The Legend of Heroes: Trails in the Sky SC

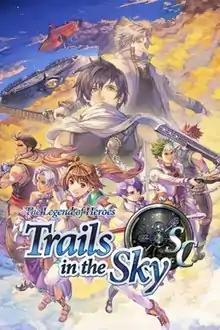

The Legend of Heroes: Trails in the Sky SC is a 2006 role-playing video game developed by Nihon Falcom. The game is a part of the "Trails" series, itself a part of the larger "The Legend of Heroes" series, and follows "Trails in the Sky" (2004). It was first released in Japan for Windows in 2006 before releasing for the PlayStation Portable the following year.